Allied logistics in the Kokoda Track campaign

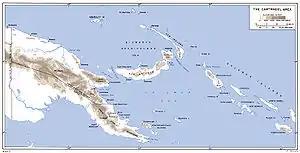
Papua, North East New Guinea, and the Solomon Islands

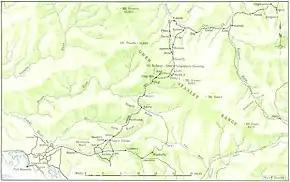
The Kokoda Track

In 1942, Papua was a territory of Australia. Around in area, it occupied the south eastern part of the island of New Guinea. The vegetation is largely rainforest; higher altitudes are covered in moss. The climate is mostly hot and humid with high rainfall, although the higher parts are cold, particularly at night. Tropical diseases, including malaria, scrub typhus, hookworm and dysentery were endemic. The native population also suffered from tropical ulcers, yaws and vitamin deficiency diseases, mainly beri beri.